Maldives

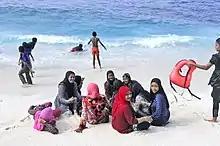
Maahefun Festival in Fuvahmulah

The Maldives remained largely unknown to tourists until the early 1970s. Only 200 islands are home to its 382,751 inhabitants. The other islands are used entirely for economic purposes, of which tourism and agriculture are the most dominant. Tourism accounts for 28% of the GDP and more than 60% of the Maldives' foreign exchange receipts. Over 90% of government tax revenue comes from import duties and tourism-related taxes.